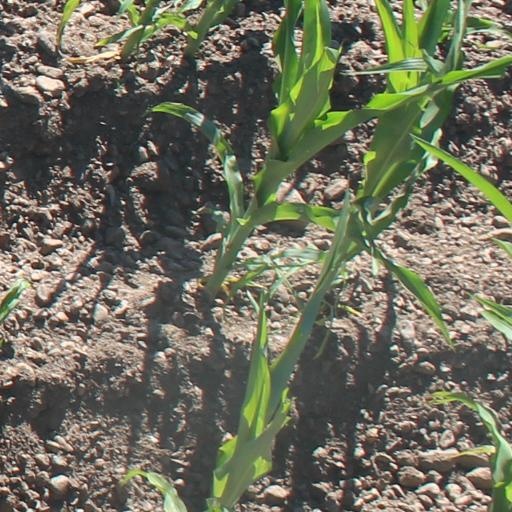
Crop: maize; corn